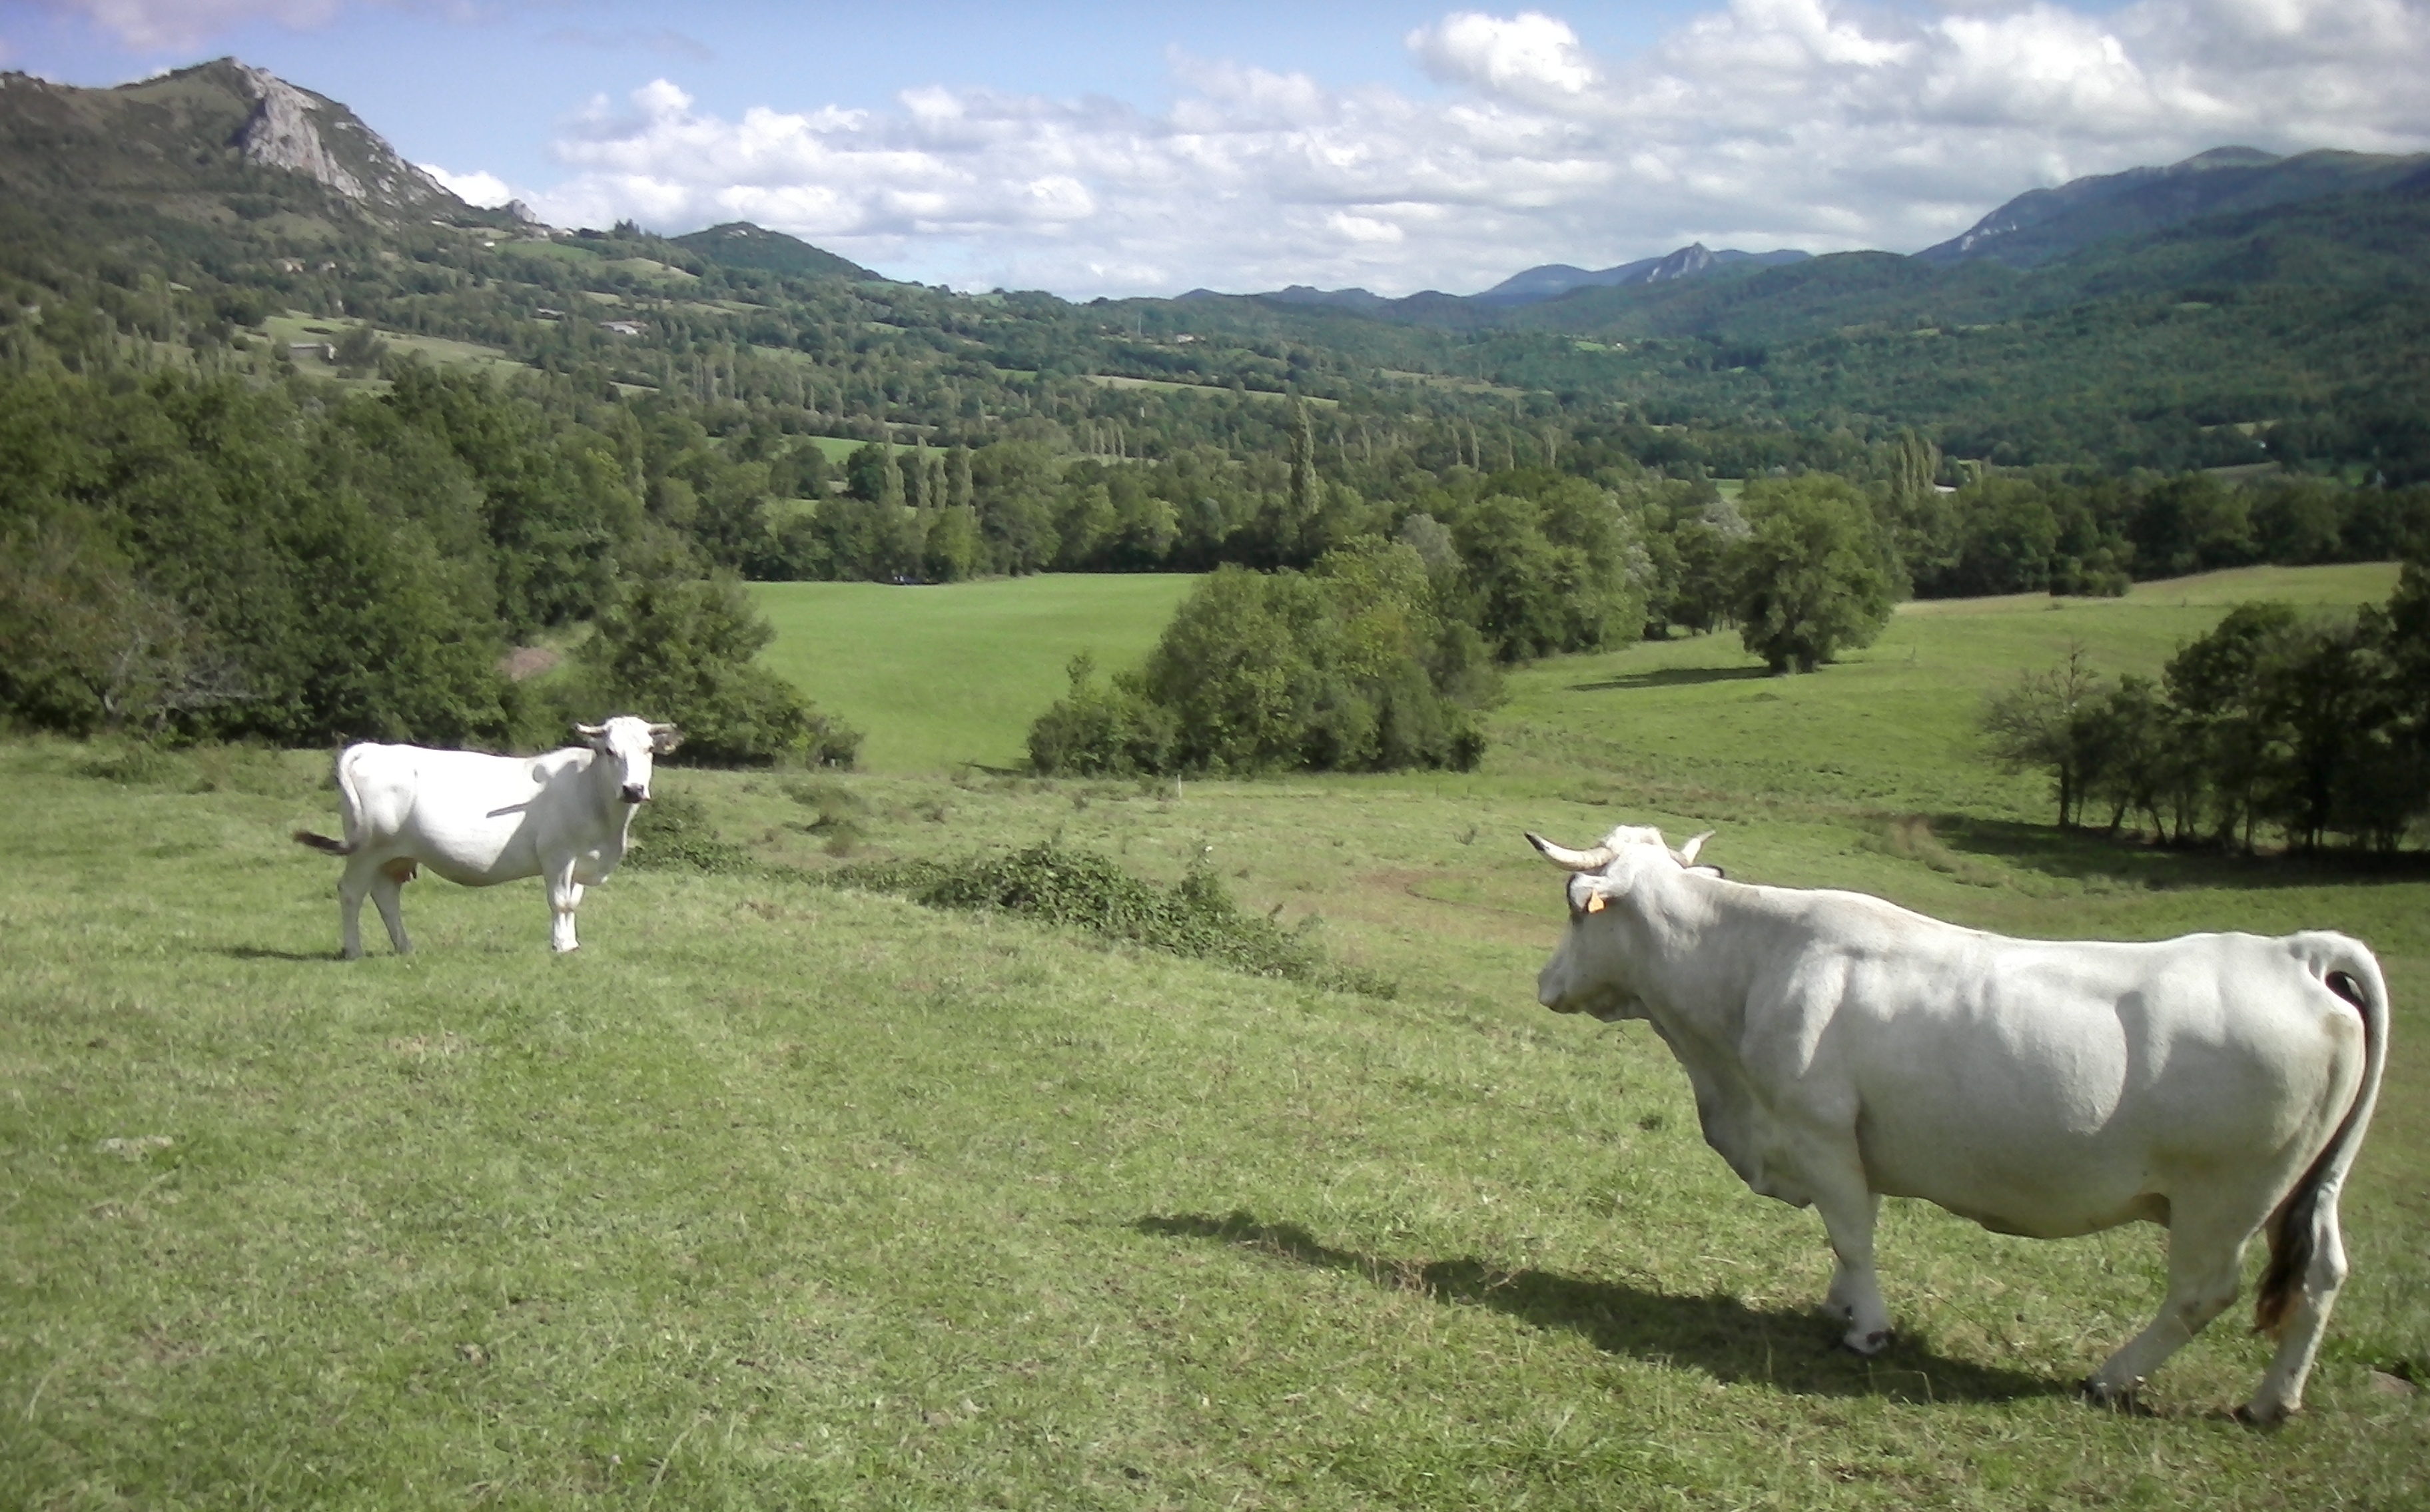
nature, pasture, mammal, bovine, grassland, meadow, grazing, dairy cow, natural environment, rural area, livestock, grass, highland, cow goat family, ranch, landscape, farm, herd, mountain